Martino Piazza

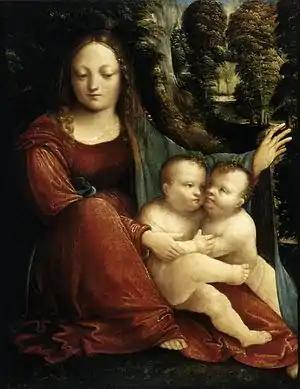
"Madonna and Child with the Infant St John" by Martino Piazza, Museum of Fine Arts (Budapest)

Martino Piazza, also Martino de' Toccagni, (1475-80 - 1523) was an Italian Renaissance painter.